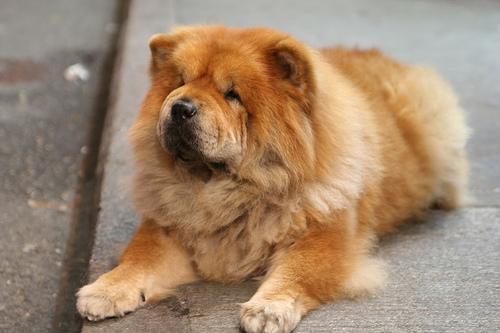
chow